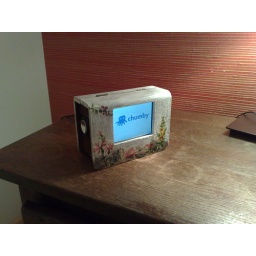
Chumby guts in a book style box - Finished